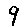
Label: 9